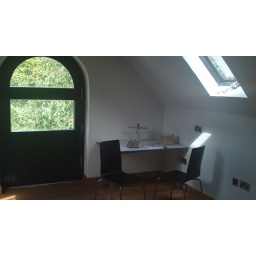
Community workshop in renovated listed Victorian coach house